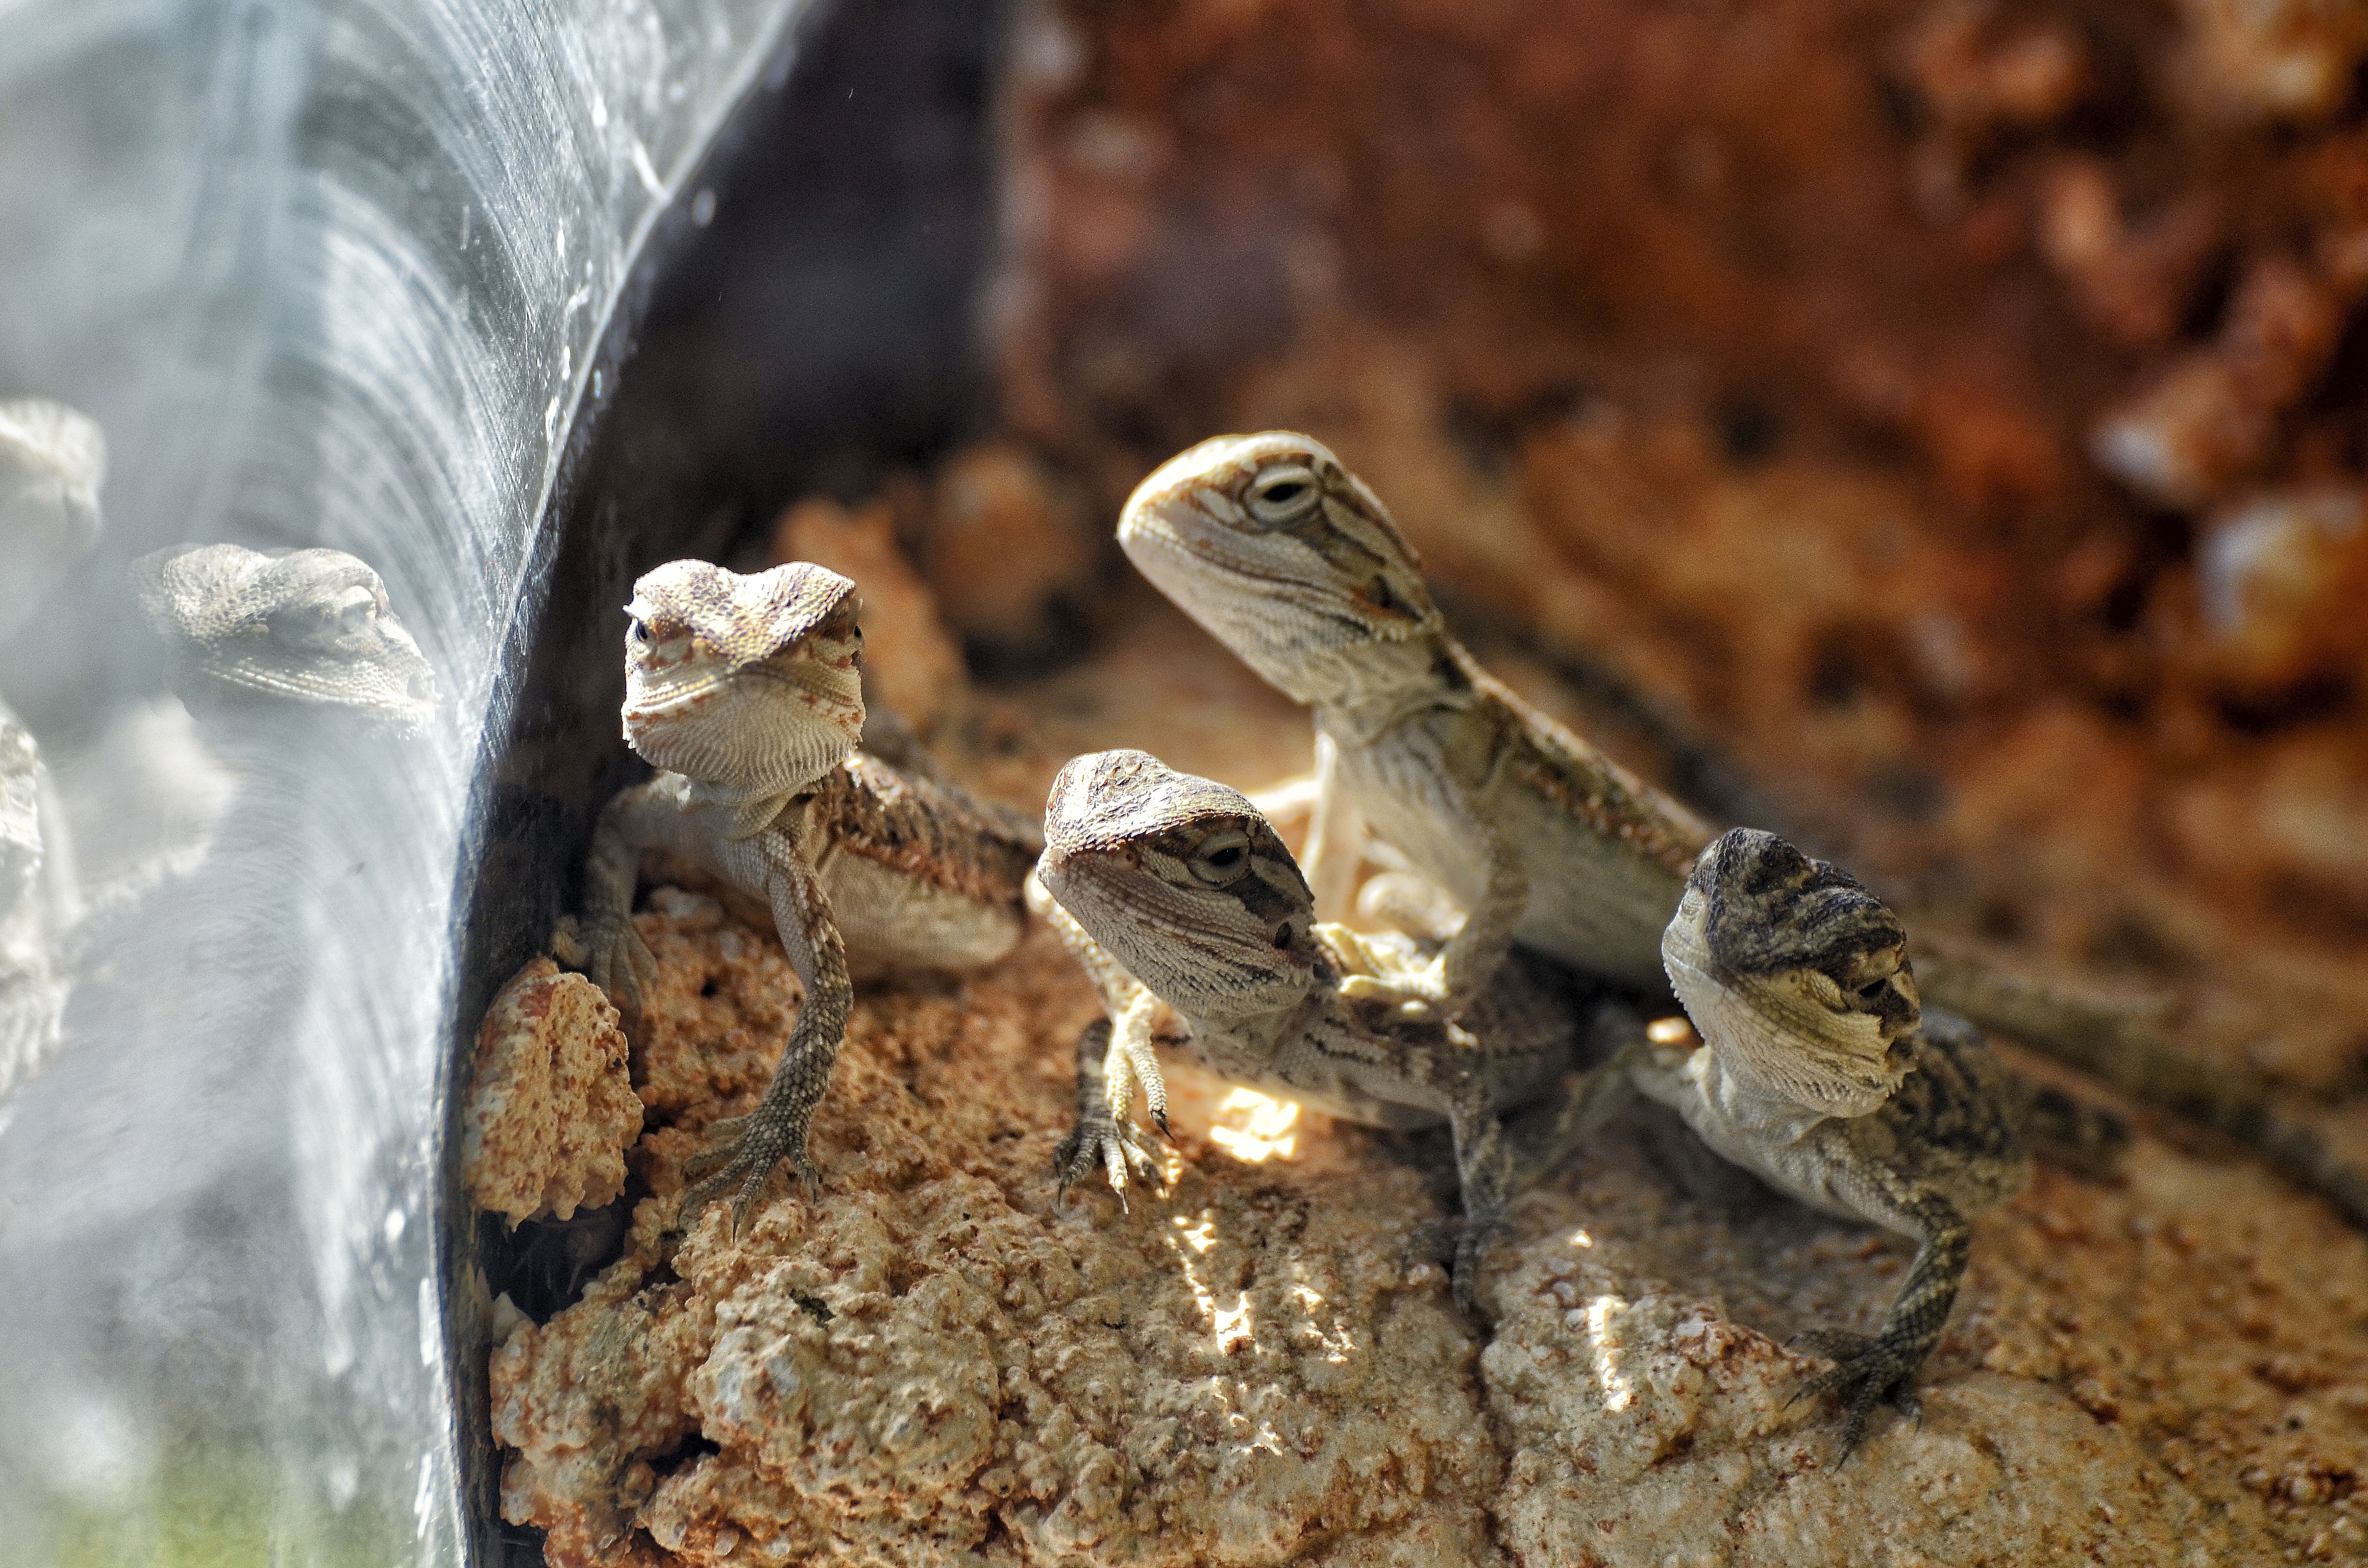
bearded dragons, babies, young animals, pogona, reptiles, reptile, lizard, animal, terrarium, terraristik, kaltblut